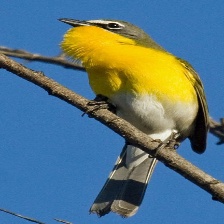
Species: YELLOW BREASTED CHAT
Scientific name: ICTERIA VIRENS